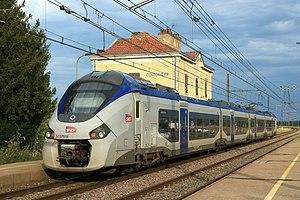
La gare de Collonges (Côte-d'Or) est une gare ferroviaire française située sur le territoire de la commune de Collonges-lès-Premières, dans le département de la Côte-d'Or, en région Bourgogne-Franche-Comté.